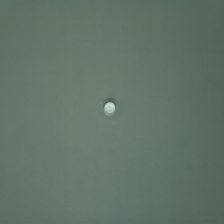
Color: white/transparent
Cap type: standard cap